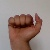
The image shows a hand gesture representing the letter 'A' in Indian Sign Language.